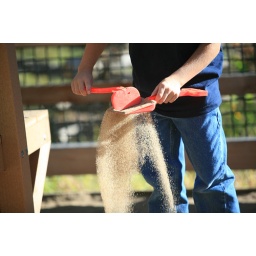
My son Jason goofing off in the sand pit in St. Louis